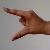
The image shows a hand gesture representing the letter 'Z' in Indian Sign Language.